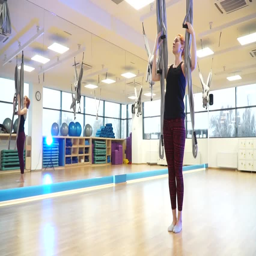
slow motion , girl doing basic exercise on the hammock to fly yoga